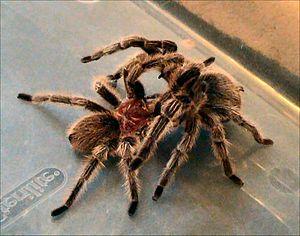
Grammostola rosea, la Mygale rose du Chili, est une espèce d'araignées mygalomorphes de la famille des Theraphosidae. Elle est aussi appelée mygale Rosy ou « araña pollito » au Chili.